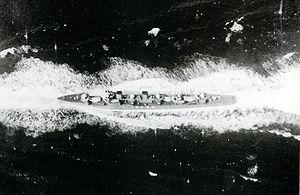
La classe Minekaze est la première classe de destroyers de 1ʳᵉ classe de la Marine impériale japonaise construite après la Première Guerre mondiale.